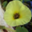
Label: poppy